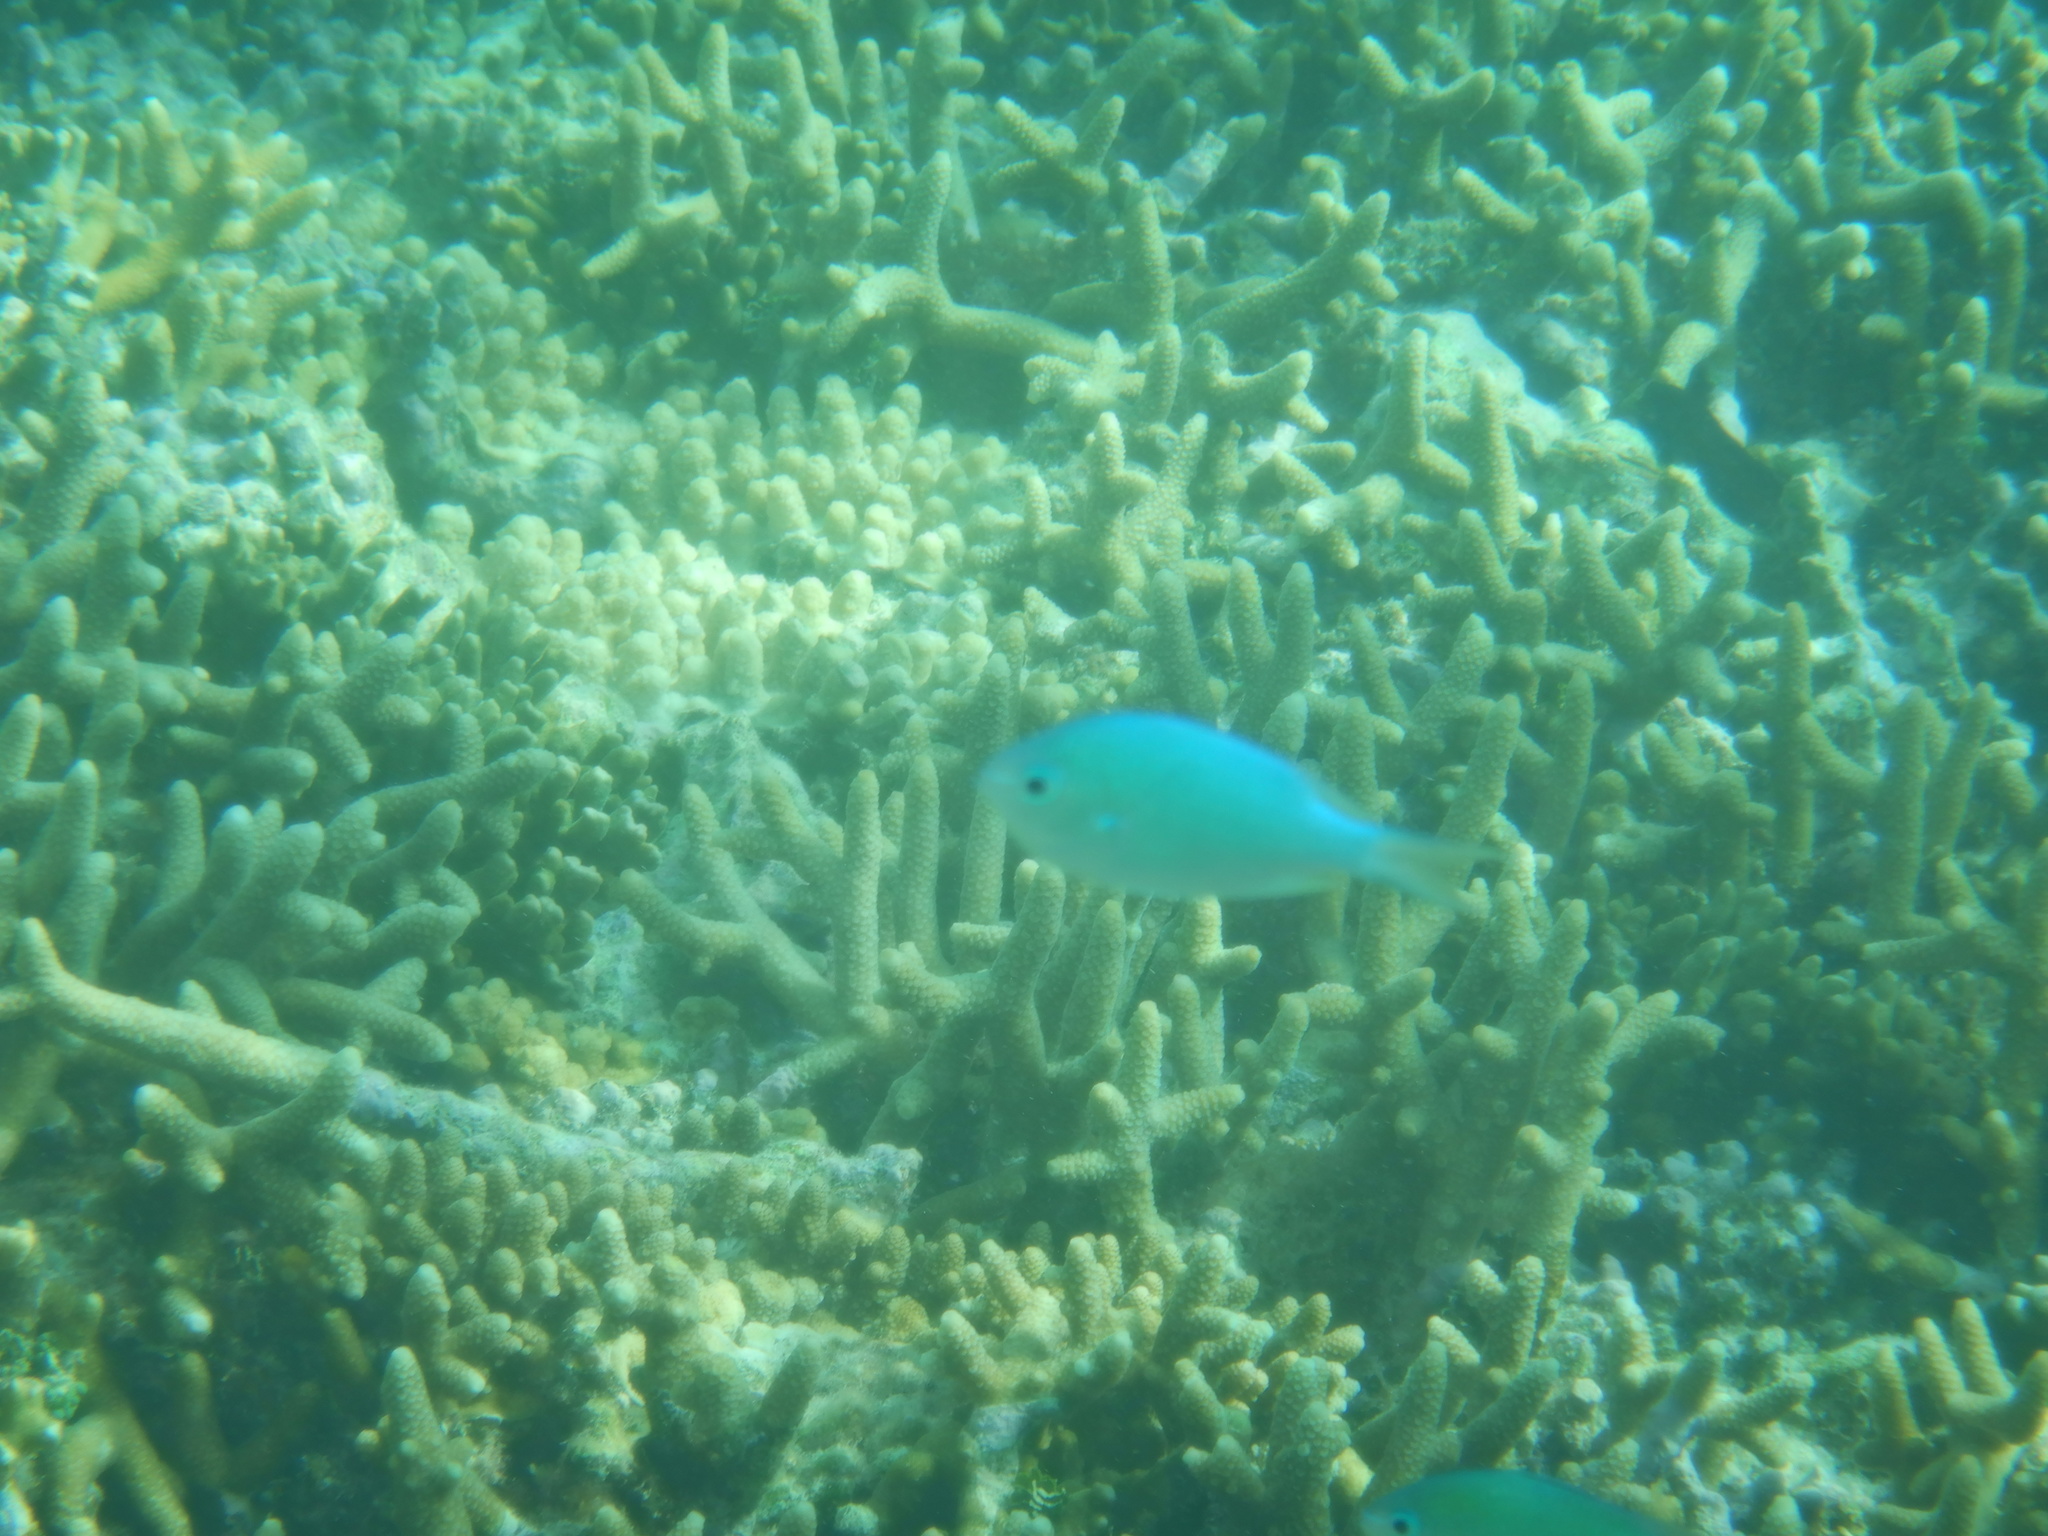
Chromis viridis (Blue-green Chromis)